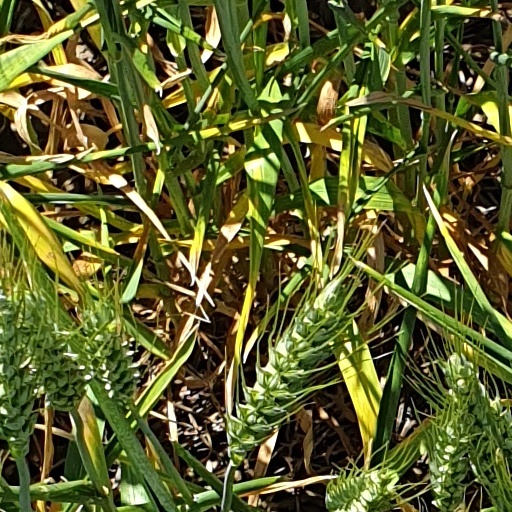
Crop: wheat